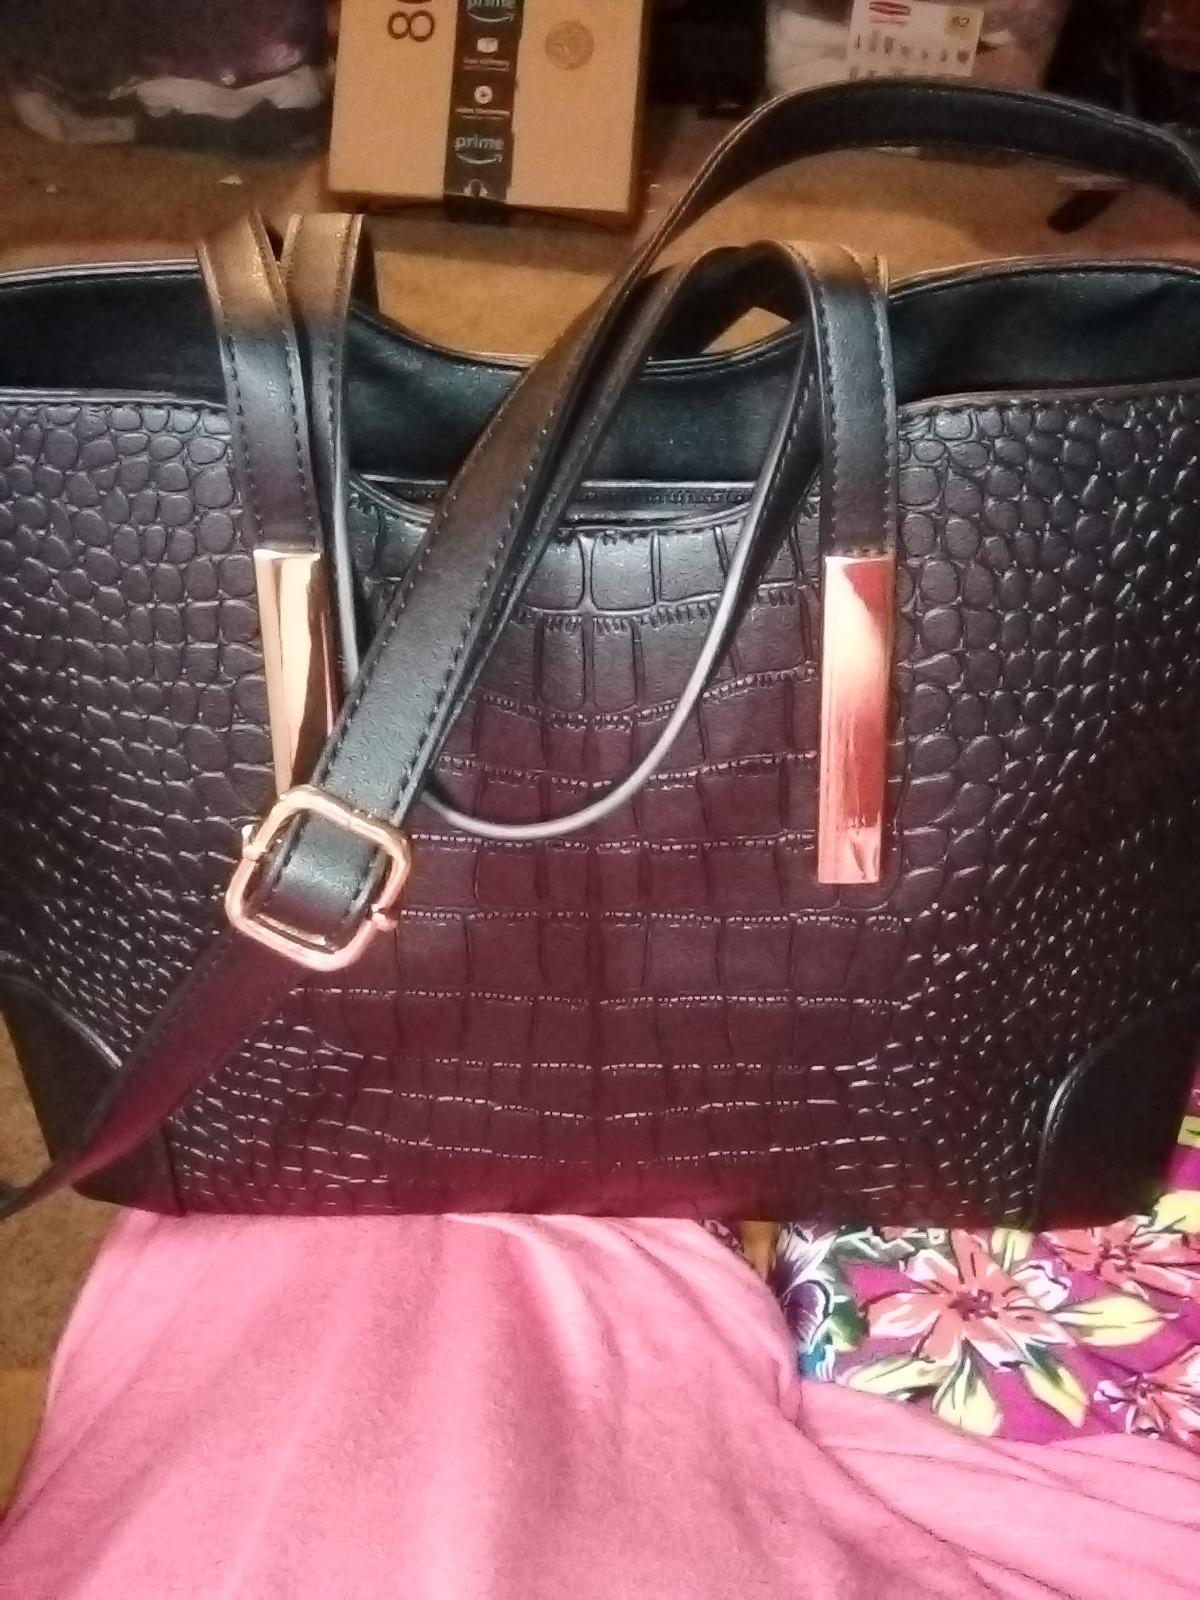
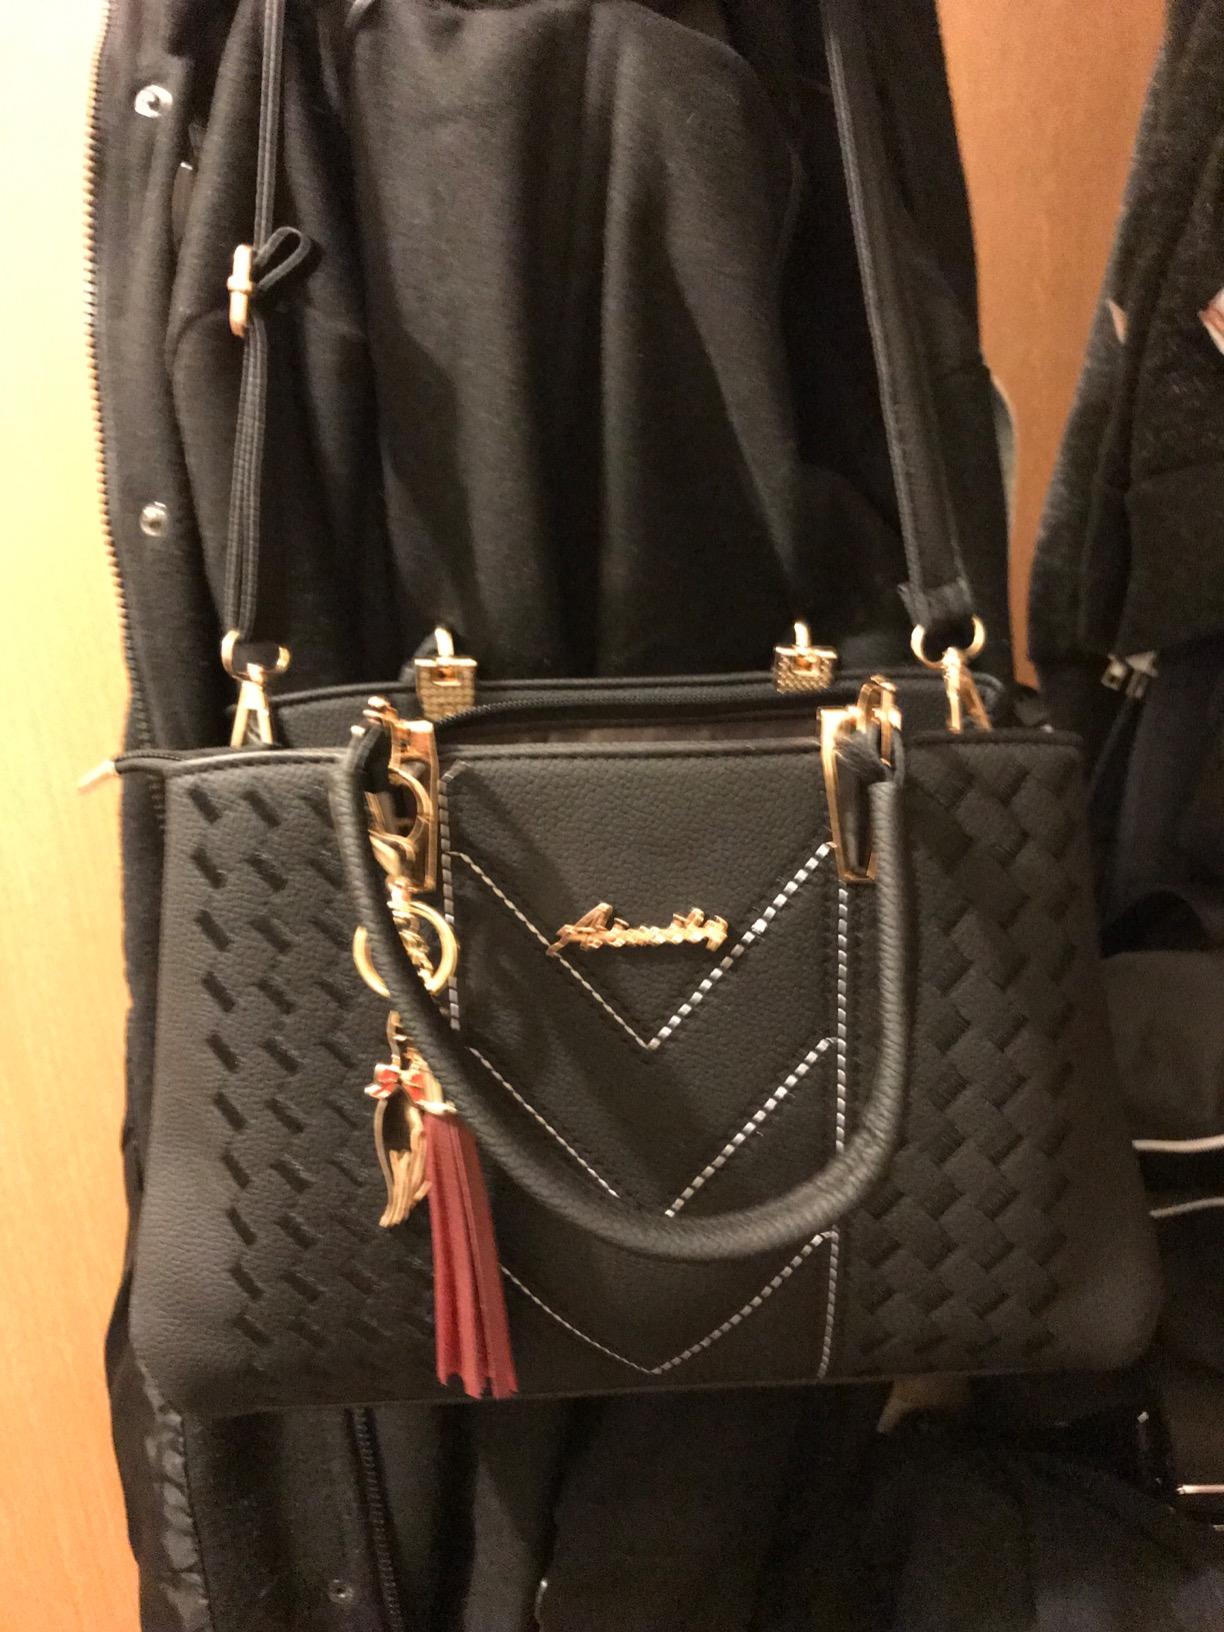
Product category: accessories_handbag
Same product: no